Loire 46

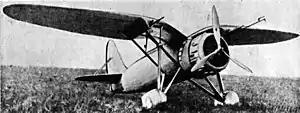

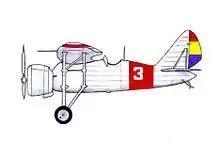
Loire 46 of the Spanish Republican Air Force

The Loire 46 was a French single-seater fighter aircraft of the 1930s. A high-winged monoplane designed and built by Loire Aviation, it was purchased by the French Air Force. It was also supplied to the Spanish Republican forces during the Spanish Civil War, but was almost out of service by the outbreak of World War II.